Premanand Sangodkar

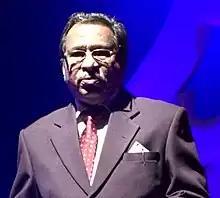
Sangodkar at Ravindra Bhavan, Margao in 2014

Premanand M. Sangodkar (born Premananda Madco Sangoldacar; 16 April 1941) is an Indian former actor, director, playwright, and All India Radio artiste known for his work on the Konkani stage. He started his career by acting in Marathi nataks and later made his debut in the "tiatr" production "Ekuch Rosto" (Only One Way) by M. Boyer in 1980, as a "tiatrist".